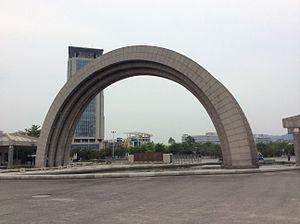
L'Université Huáqiáo est une université chinoise situé à la province de Hokkien, Chine. Elle est comprise de deux campus: le Campus d'Amoÿ et le Campus de Quánzhōu.